J. Orlean Christian

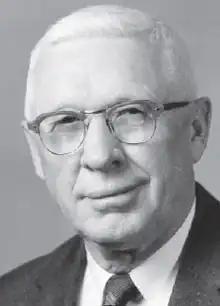

Joseph Orlean Christian (May 10, 1898 – October 21, 1979) was an American football, basketball, and baseball coach and college athletics administrator. He served as the head football coach at the University of Connecticut from 1934 to 1949 and as the head baseball coach there from 1936 to 1961. Christian was also the school's athletic director from 1950 to 1966 and filled in as interim head basketball coach during the 1935–36 season. He served as the first commissioner of the Yankee Conference, from 1966 to 1971. Christian died on October 21, 1979, at the age of 81 in a convalescent home in Willimantic, Connecticut. The University of Connecticut's home baseball field, J. O. Christian Field, is named in his honor. Christian's 66 wins as head football coach at Connecticut were the most in program history until Randy Edsall surpassed him in 2010.